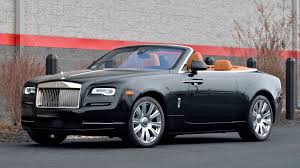
Label: noambulance